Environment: real
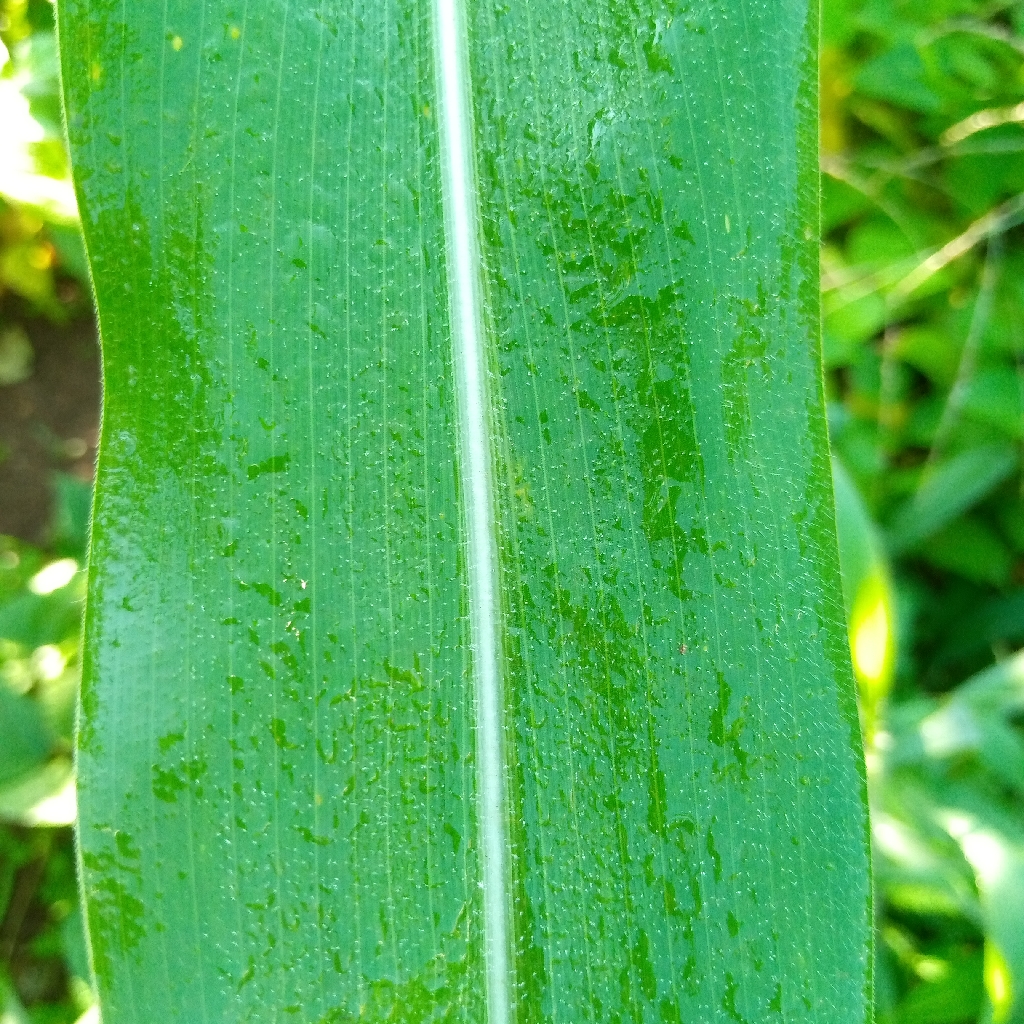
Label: healthy